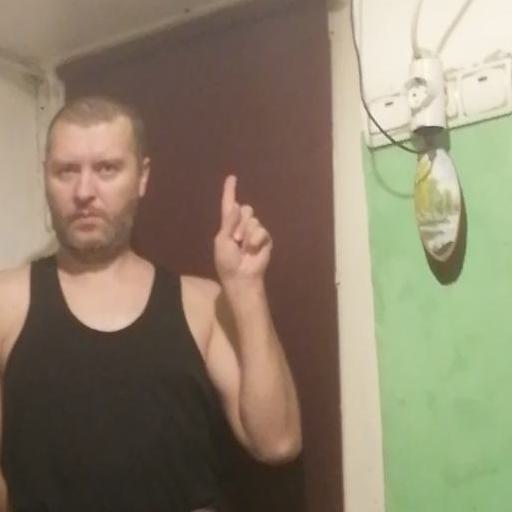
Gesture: one